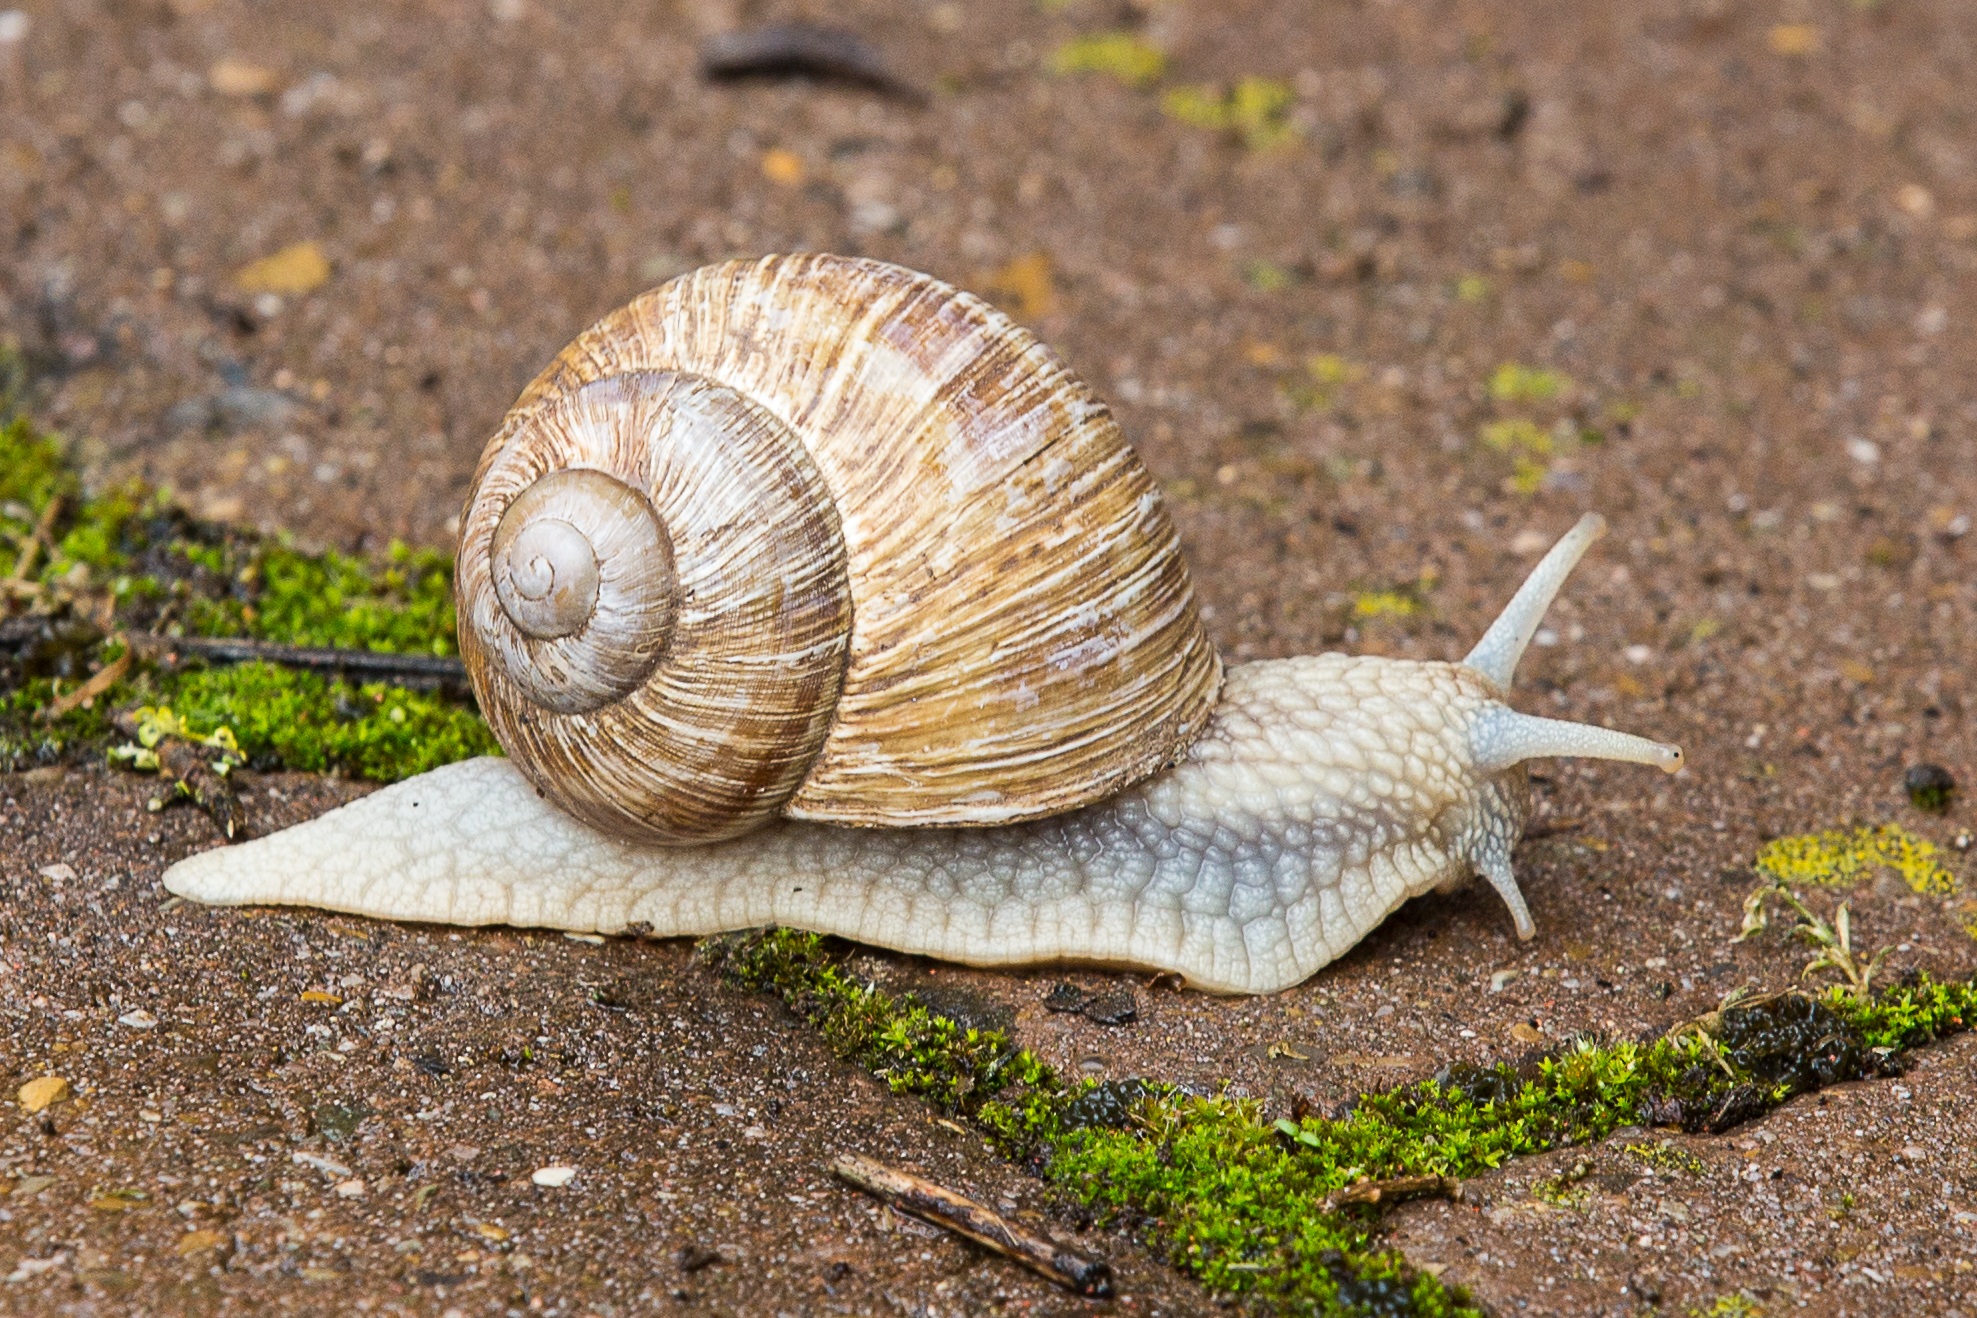
wildlife, fauna, shell, invertebrate, mollusk, crawl, snail, molluscs, schnecken, sea snail, marine biology, snails and slugs